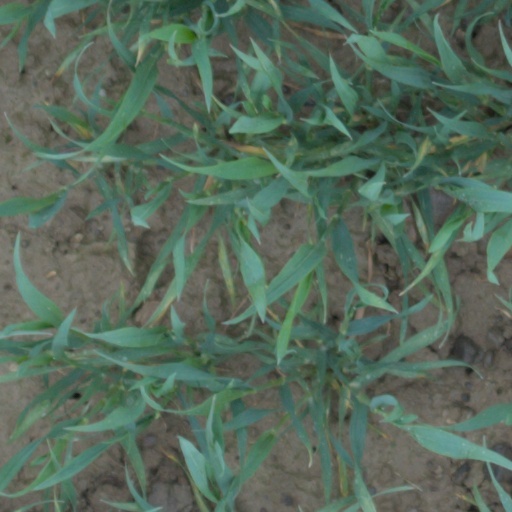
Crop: wheat